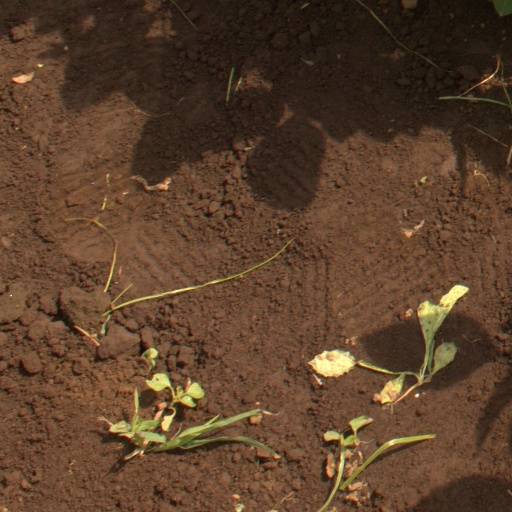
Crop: soybean